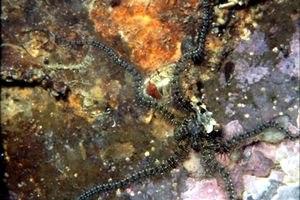
L’ophiure fragile dont le nom scientifique est Ophiothrix fragilis est une espèce d'ophiures, de la famille des Ophiotrichidae. C'est le plus communs des ophiures vivant dans les eaux de la façade maritime de l'Ouest de l'Europe. Ces échinodermes vivent le plus souvent groupés, sur le fond où ils se déplacent par reptation. Leurs populations peuvent alors atteindre des densités dépassant localement 2000 individus par m² de surface de fond.